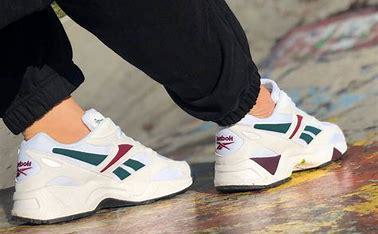
Brand: Reebok
Model: Aztrek